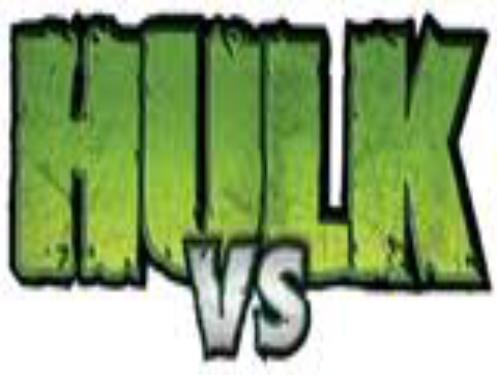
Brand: Hulk
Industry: Necessities